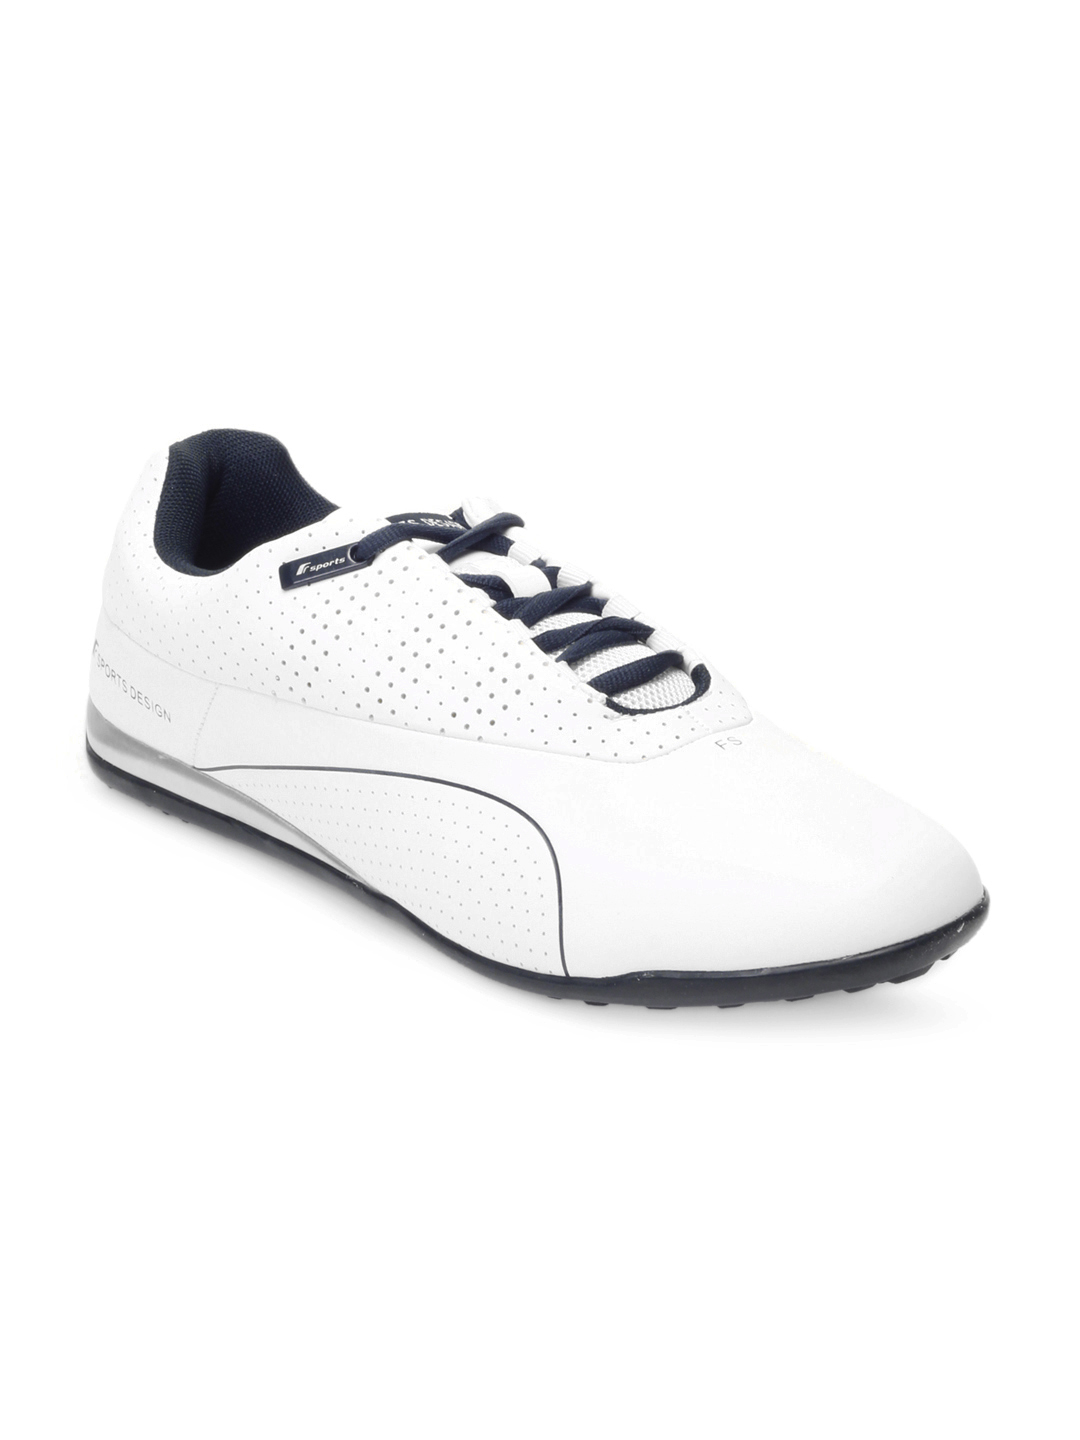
F Sports Men White Bratt Sports Shoes
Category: Footwear / Shoes / Sports Shoes
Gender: Men
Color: White
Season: Fall 2012
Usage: Sports